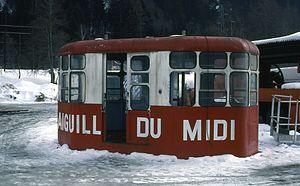
Chamonix-Mont-Blanc
Le téléphérique de l'aiguille du Midi est situé sur le territoire de Chamonix-Mont-Blanc en Haute-Savoie et relie en deux tronçons la station à 1 038 mètres d'altitude à l'aiguille du Midi à 3 842 mètres. La ligne actuelle a été ouverte en 1955, mais un premier téléphérique, dit également de l'Aiguille du Midi, a fonctionné de 1924 aux années 1950, sans toutefois atteindre le sommet.